Vulpes skinneri

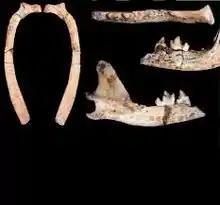
The partial skeleton of the type specimen of "Vulpes skinneri"

The fossil was dated using a combination of palaeomagnetism and uranium-lead (U-Pb) dating which showed that the fossils are not older than ~2.0 Ma. The occurrence of species of animal that became extinct at ~1.5 Ma indicate the deposit is not younger than 1.5 Ma. The sediments have a 'normal' magnetic polarity and the only major period between 2.0 and 1.5 Ma when this occurred is the Olduvai sub-Chron between 1.95 and 1.78 Ma. As such, the fossils were originally dated to ~1.95 Ma. Recent dating of a capping flowstone illustrated this was not possible and the normal magnetic polarity sediments have since been correlated to the 3000-year-long Pre-Olduvai event at ~1.977 Ma.